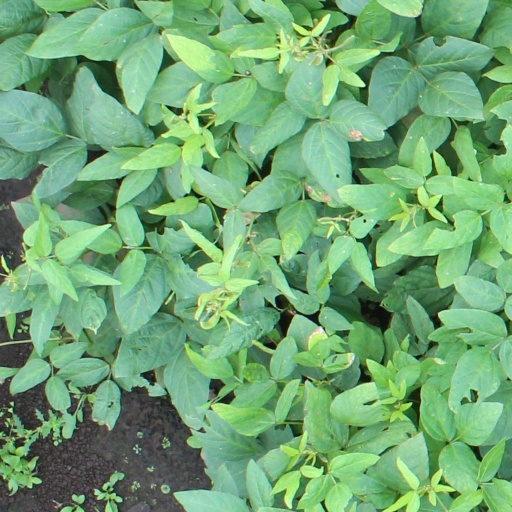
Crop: soybean